The Beach Nut

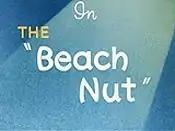
Title card

The Beach Nut is the 11th animated cartoon short subject in the "Woody Woodpecker" series. Released theatrically on October 16, 1944, the film was produced by Walter Lantz Productions and distributed by Universal Pictures. The title is a play on "beech nut".